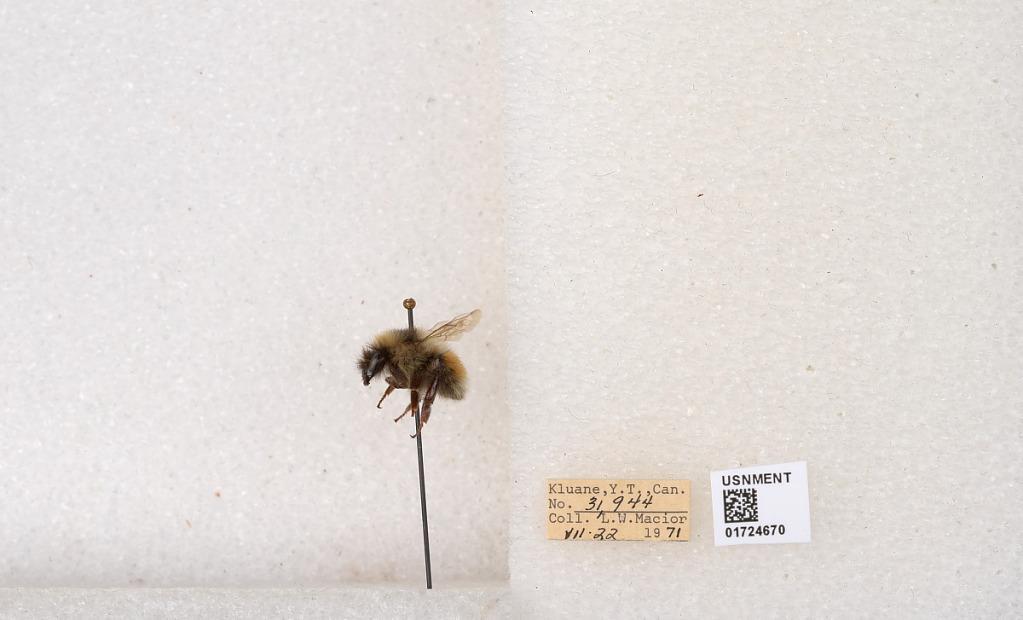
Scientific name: Bombus (Pyrobombus) sylvicola Kirby
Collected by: L. Macior
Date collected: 1971-7-22
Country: Canada
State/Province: Yukon Territory
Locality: Kluane National Park and Reserve
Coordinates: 60.7493, -139.504